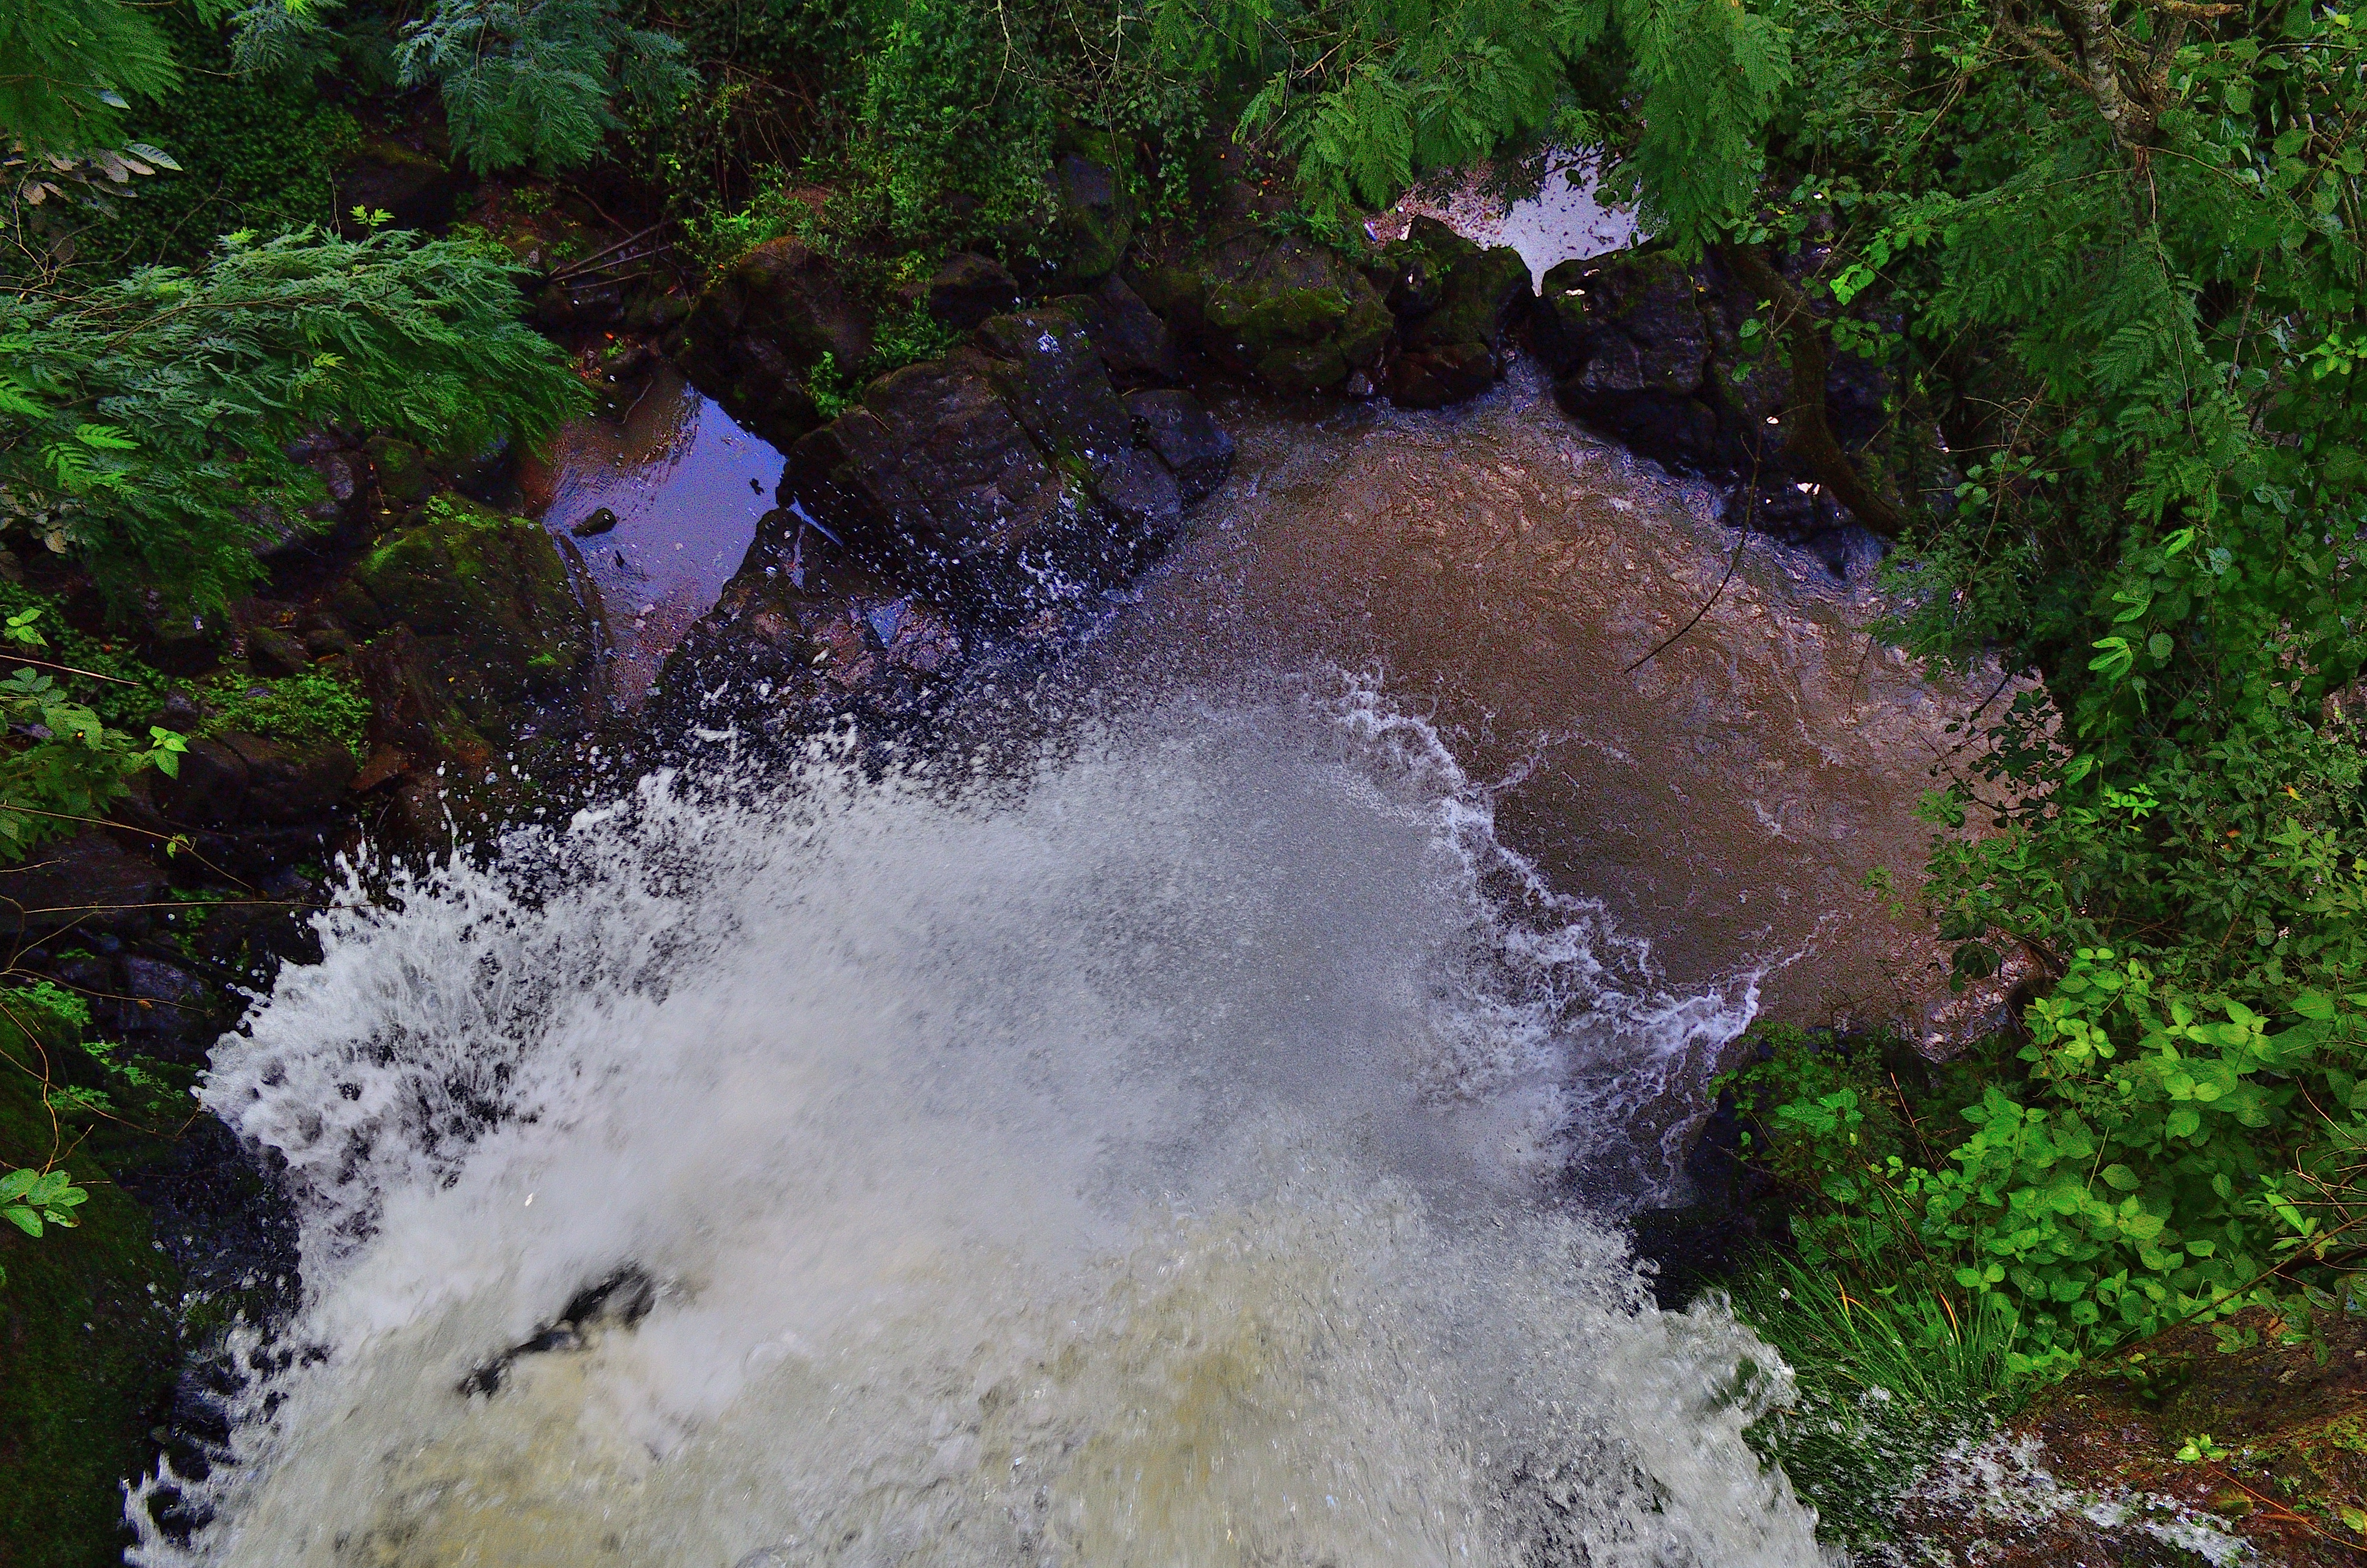
water, rock, waterfall, creek, river, stream, rapid, body of water, falls, agua, argentina, cascada, iguazu, cataratas, iguassu, saltos, water feature, watercourse, landform, geological phenomenon